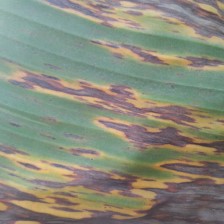
Label: sigatoka